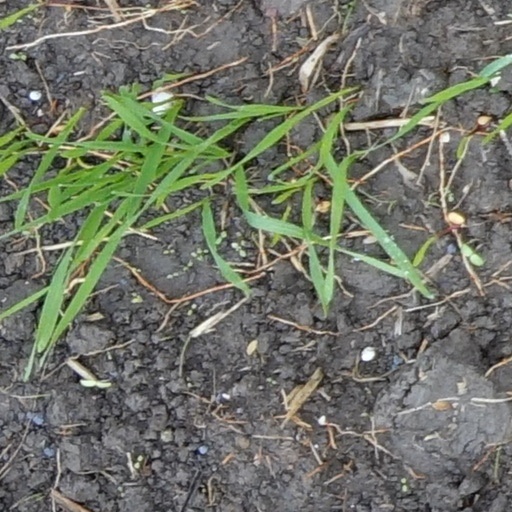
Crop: wheat